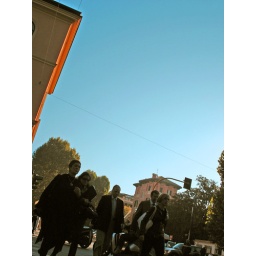
Working class under a blue sky  -  Quelli che scendono al capolinea...